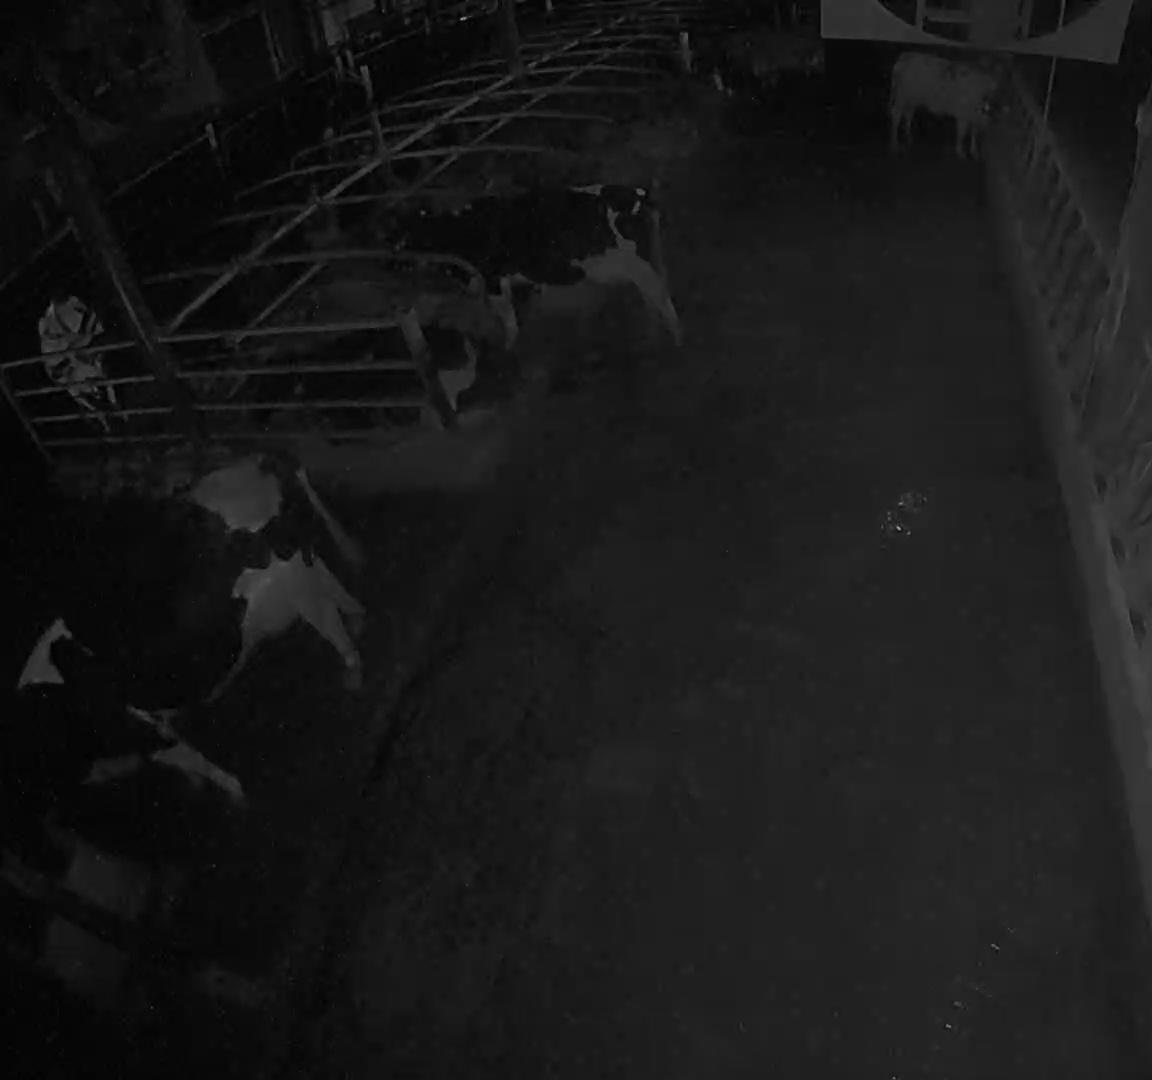
Number of cows: 5